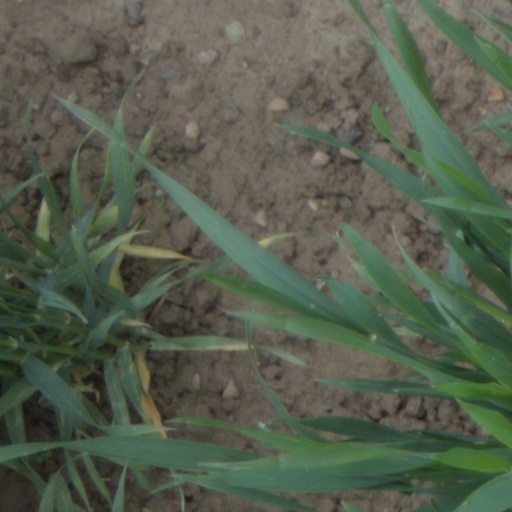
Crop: wheat